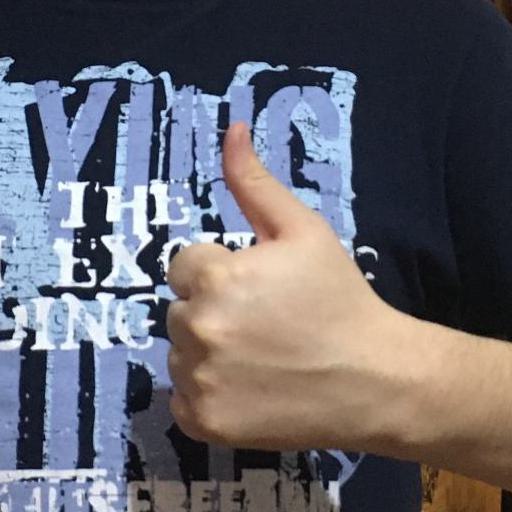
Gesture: like